Egerton House, Berkhamsted

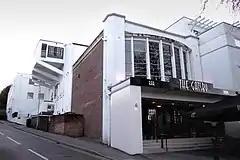
The Rex Cinema, as seen in 2011

London barrister Arthur Llewelyn Davies and his wife Sylvia moved with their five sons in 1904 from Kensington Park Gardens in London to live in Egerton House. By this time, the family had become close friends with the Scottish author and playwright J.M. Barrie, who had based his "Peter Pan" on stories he had made up for the children while they lived in Kensington (the character of Peter Pan was based on the boys but named after Peter Llewelyn Davies). Barrie's play, "Peter Pan, or The Boy Who Wouldn't Grow Up", debuted at London's Duke of York's Theatre in the same year.